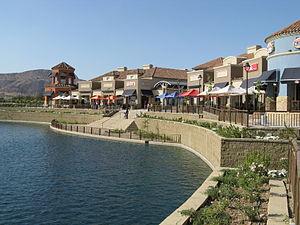
Chicureo est une ville chilienne de la province de Chacabuco dans la région métropolitaine de Santiago.